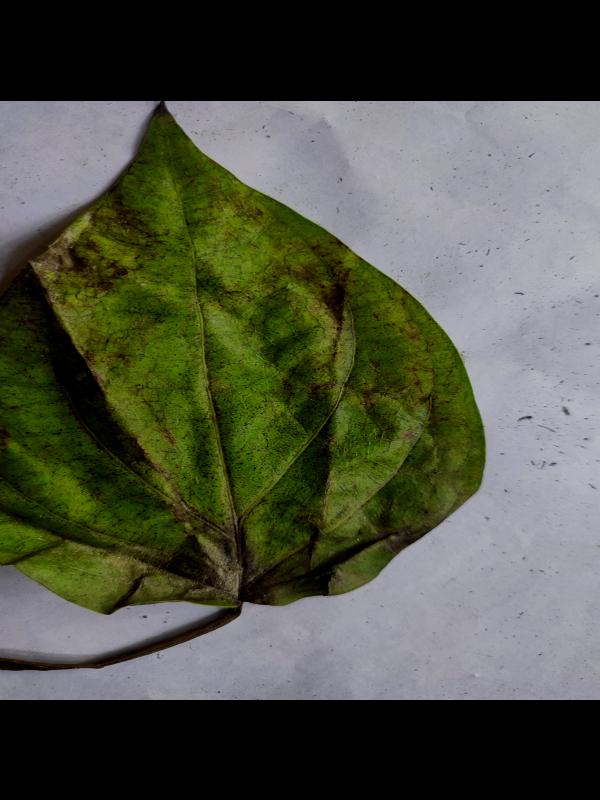
Label: Dried_Leaf